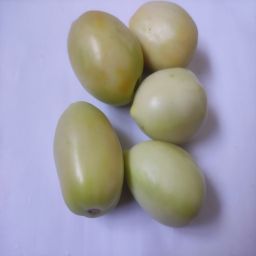
Crop: Tomato
Quality: Unripe